RP2040

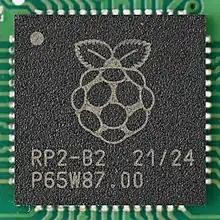
RP2040 microcontroller

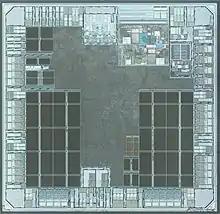
RP2040 die shot

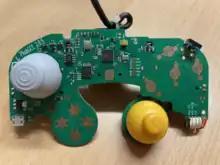
A PhobGCC, an open-source motherboard replacement for the GameCube controller designed for competitive "Super Smash Bros. Melee", powered by the RP2040

RP2040 is a 32-bit dual-core ARM Cortex-M0+ microcontroller designed by Raspberry Pi Ltd. In January 2021, it was released as part of the Raspberry Pi Pico board. Its successor is the RP2350 series.